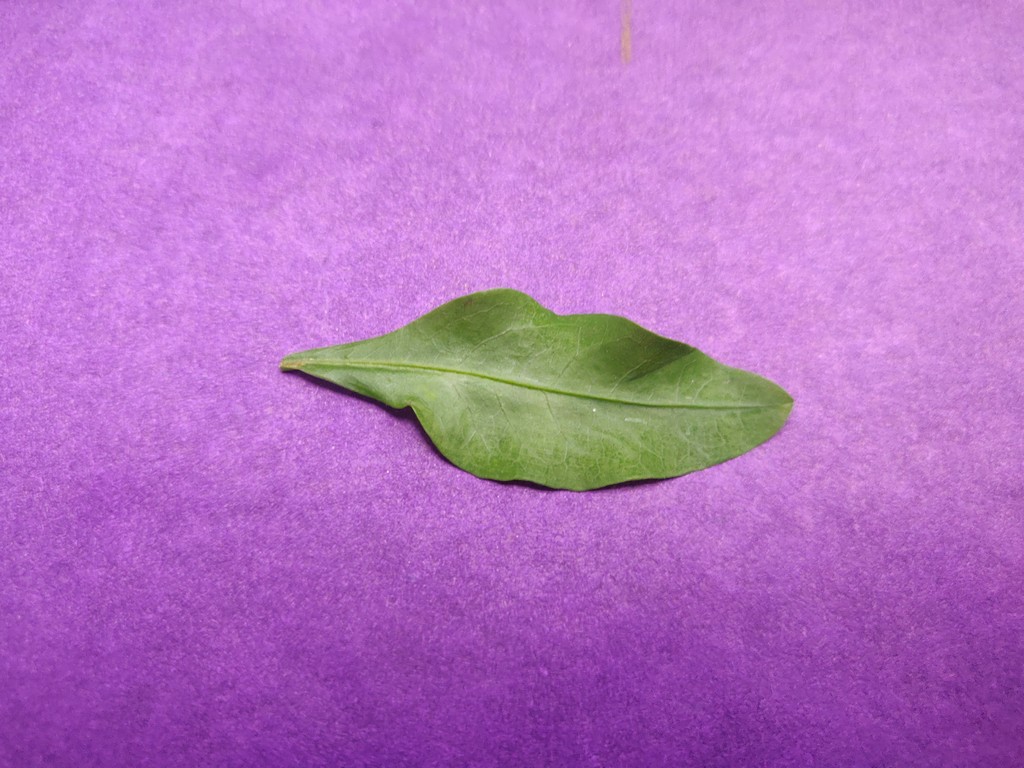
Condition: Healthy
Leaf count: single
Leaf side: front